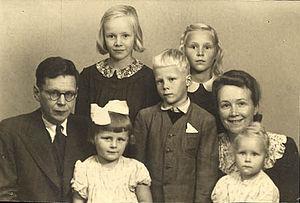
P. Mustapää, de son vrai nom Martti Henrikki Haavio, est un chercheur en mythologie finnoise et écrivain finlandais.